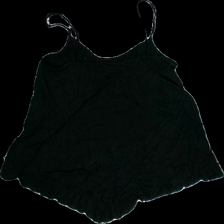
View: back
Type: Top
Category: Ladies
Brand: Gina Tricot
Colors: Black
Material: 100% Viscose
Cut: Loose
Size: M
Season: All
Price range: <50
Recommended usage: Reuse